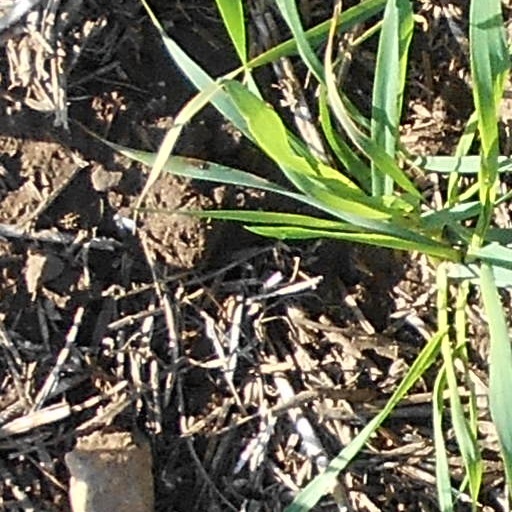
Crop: wheat